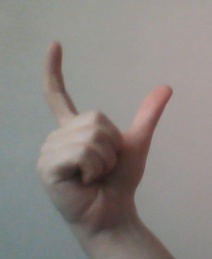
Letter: nun